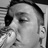
Emotion: sad